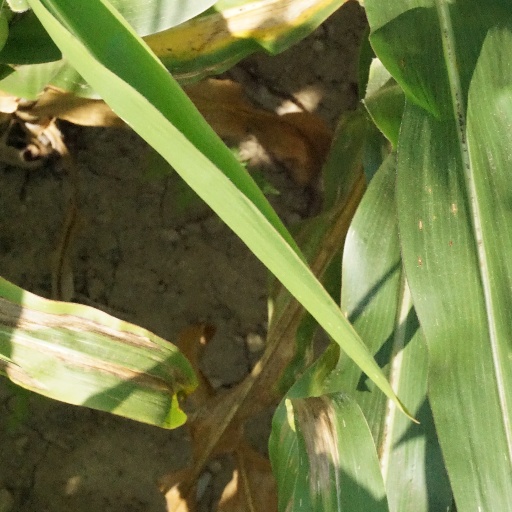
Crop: maize; corn